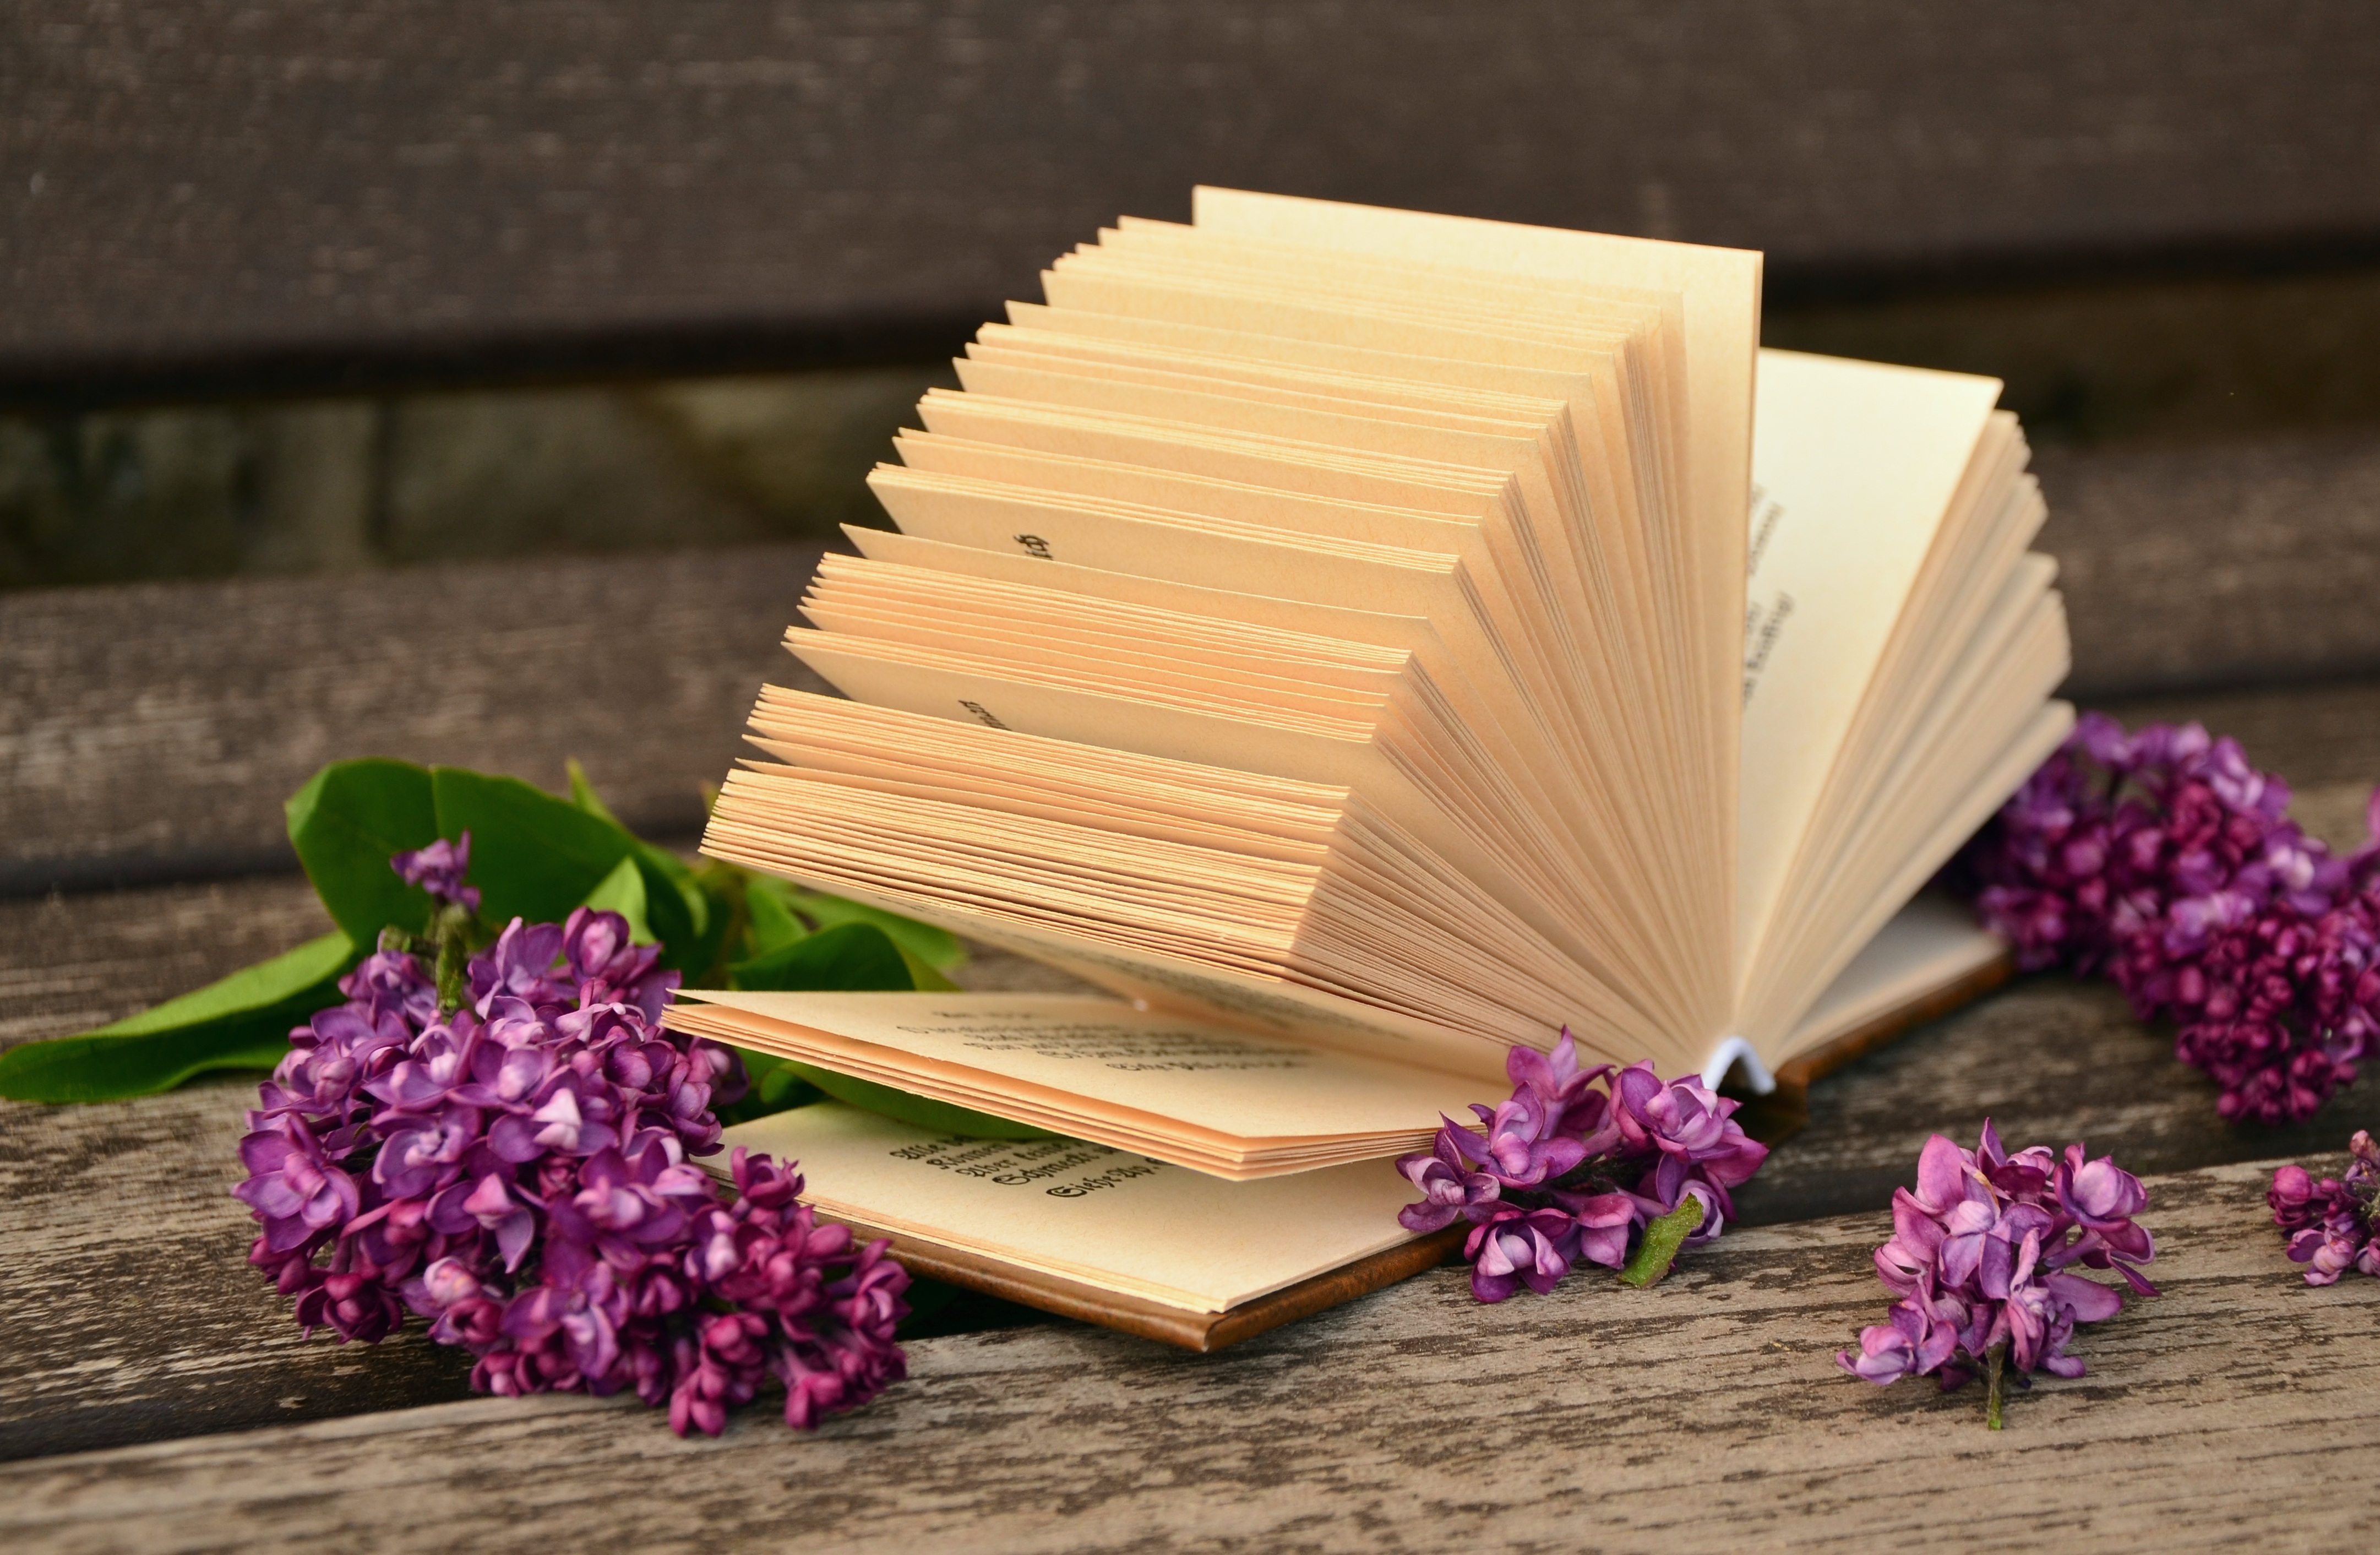
book, read, open, wood, flower, petal, old, relax, romantic, paper, still life, bank, learn, lilac, browse, book pages